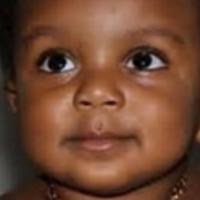
Age group: age 01-10